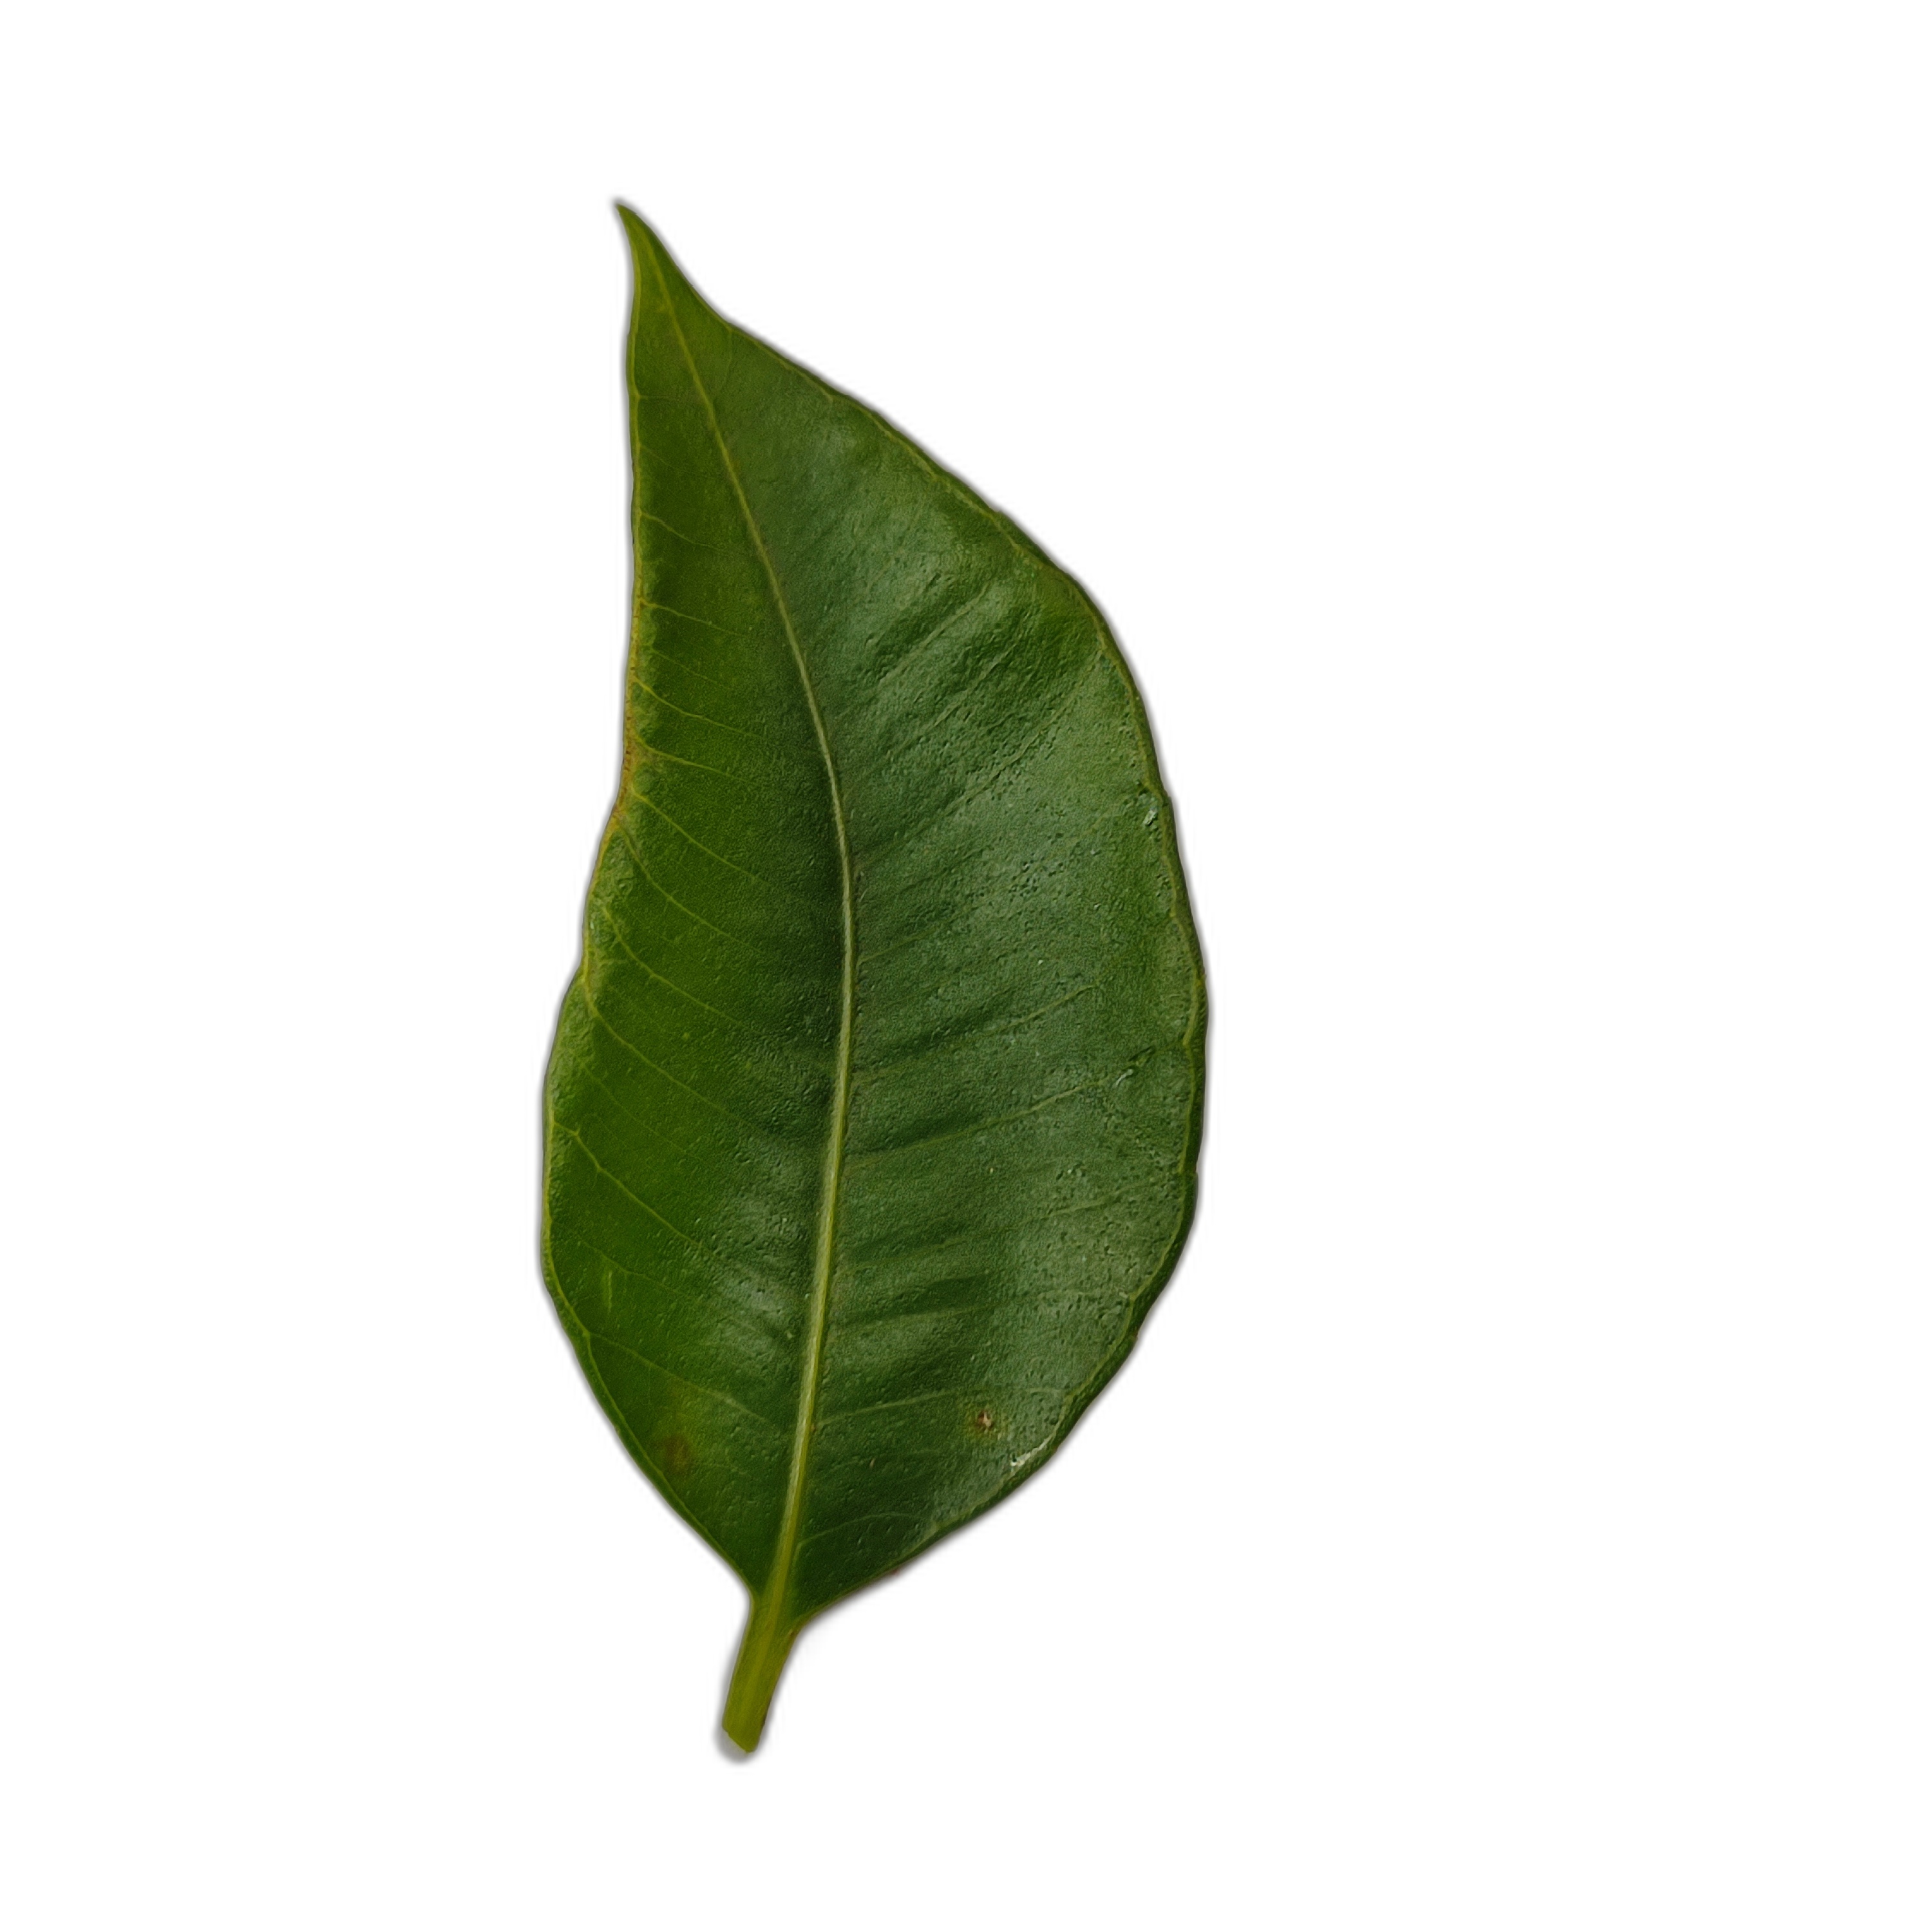
Label: healthy